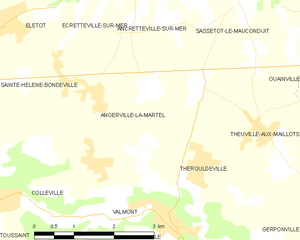
Carte des communes françaises Angerville-la-Martel
Angerville-la-Martel est une commune française située dans le département de la Seine-Maritime en région Normandie.